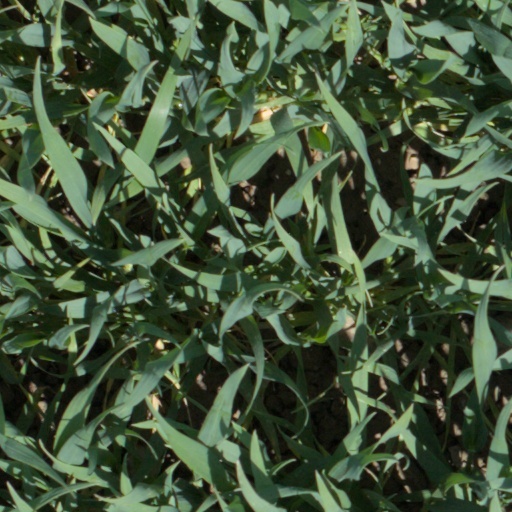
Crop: wheat